Dragonology: The Complete Book of Dragons

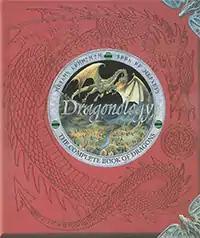
"Dragonology" first edition cover.

Dragonology: The Complete Book of Dragons (2003) is the first book in the Ologies series, written by Dugald Steer and created and published by The Templar Publishing Company in the UK, and published by Candlewick Press in North America.